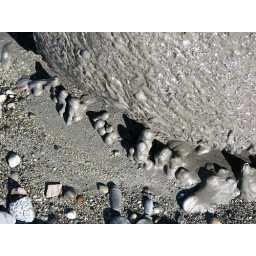
some huge mud ball by the water around earthquake park